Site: brandenburg
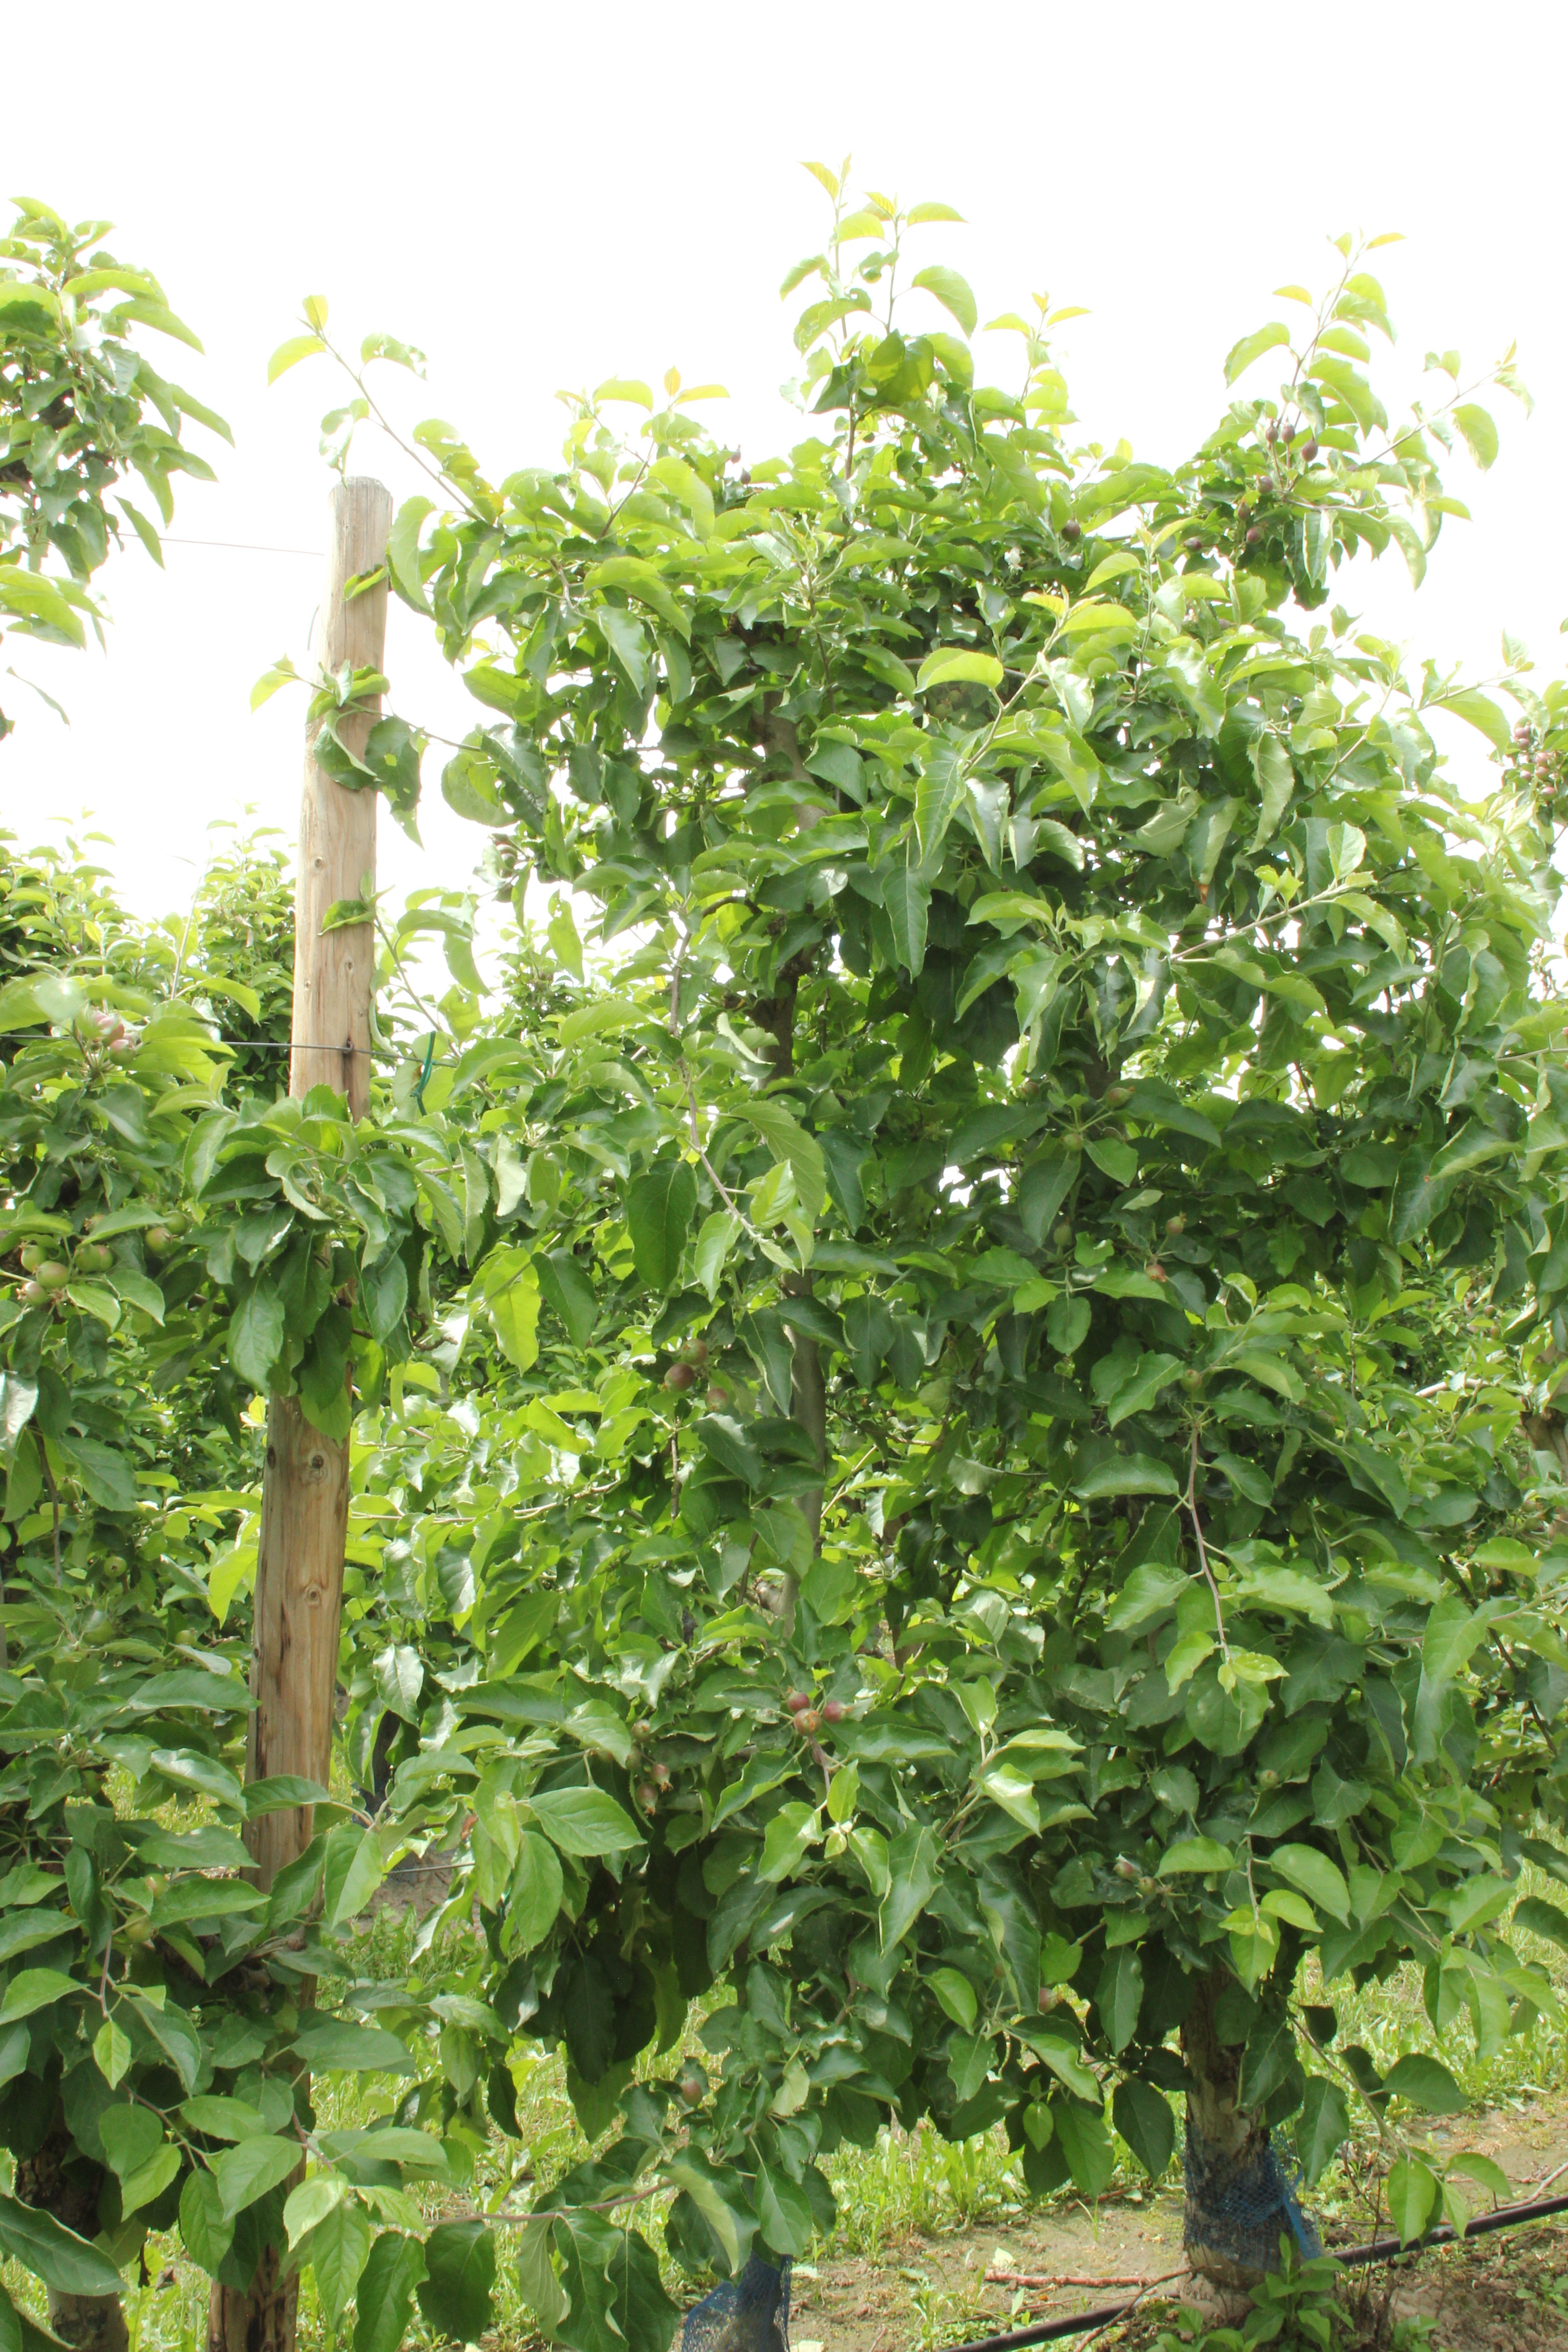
Growth stage (BBCH 72): Development of fruit